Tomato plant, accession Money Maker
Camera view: tilt-top (135 deg); turntable rotation: 300 degrees
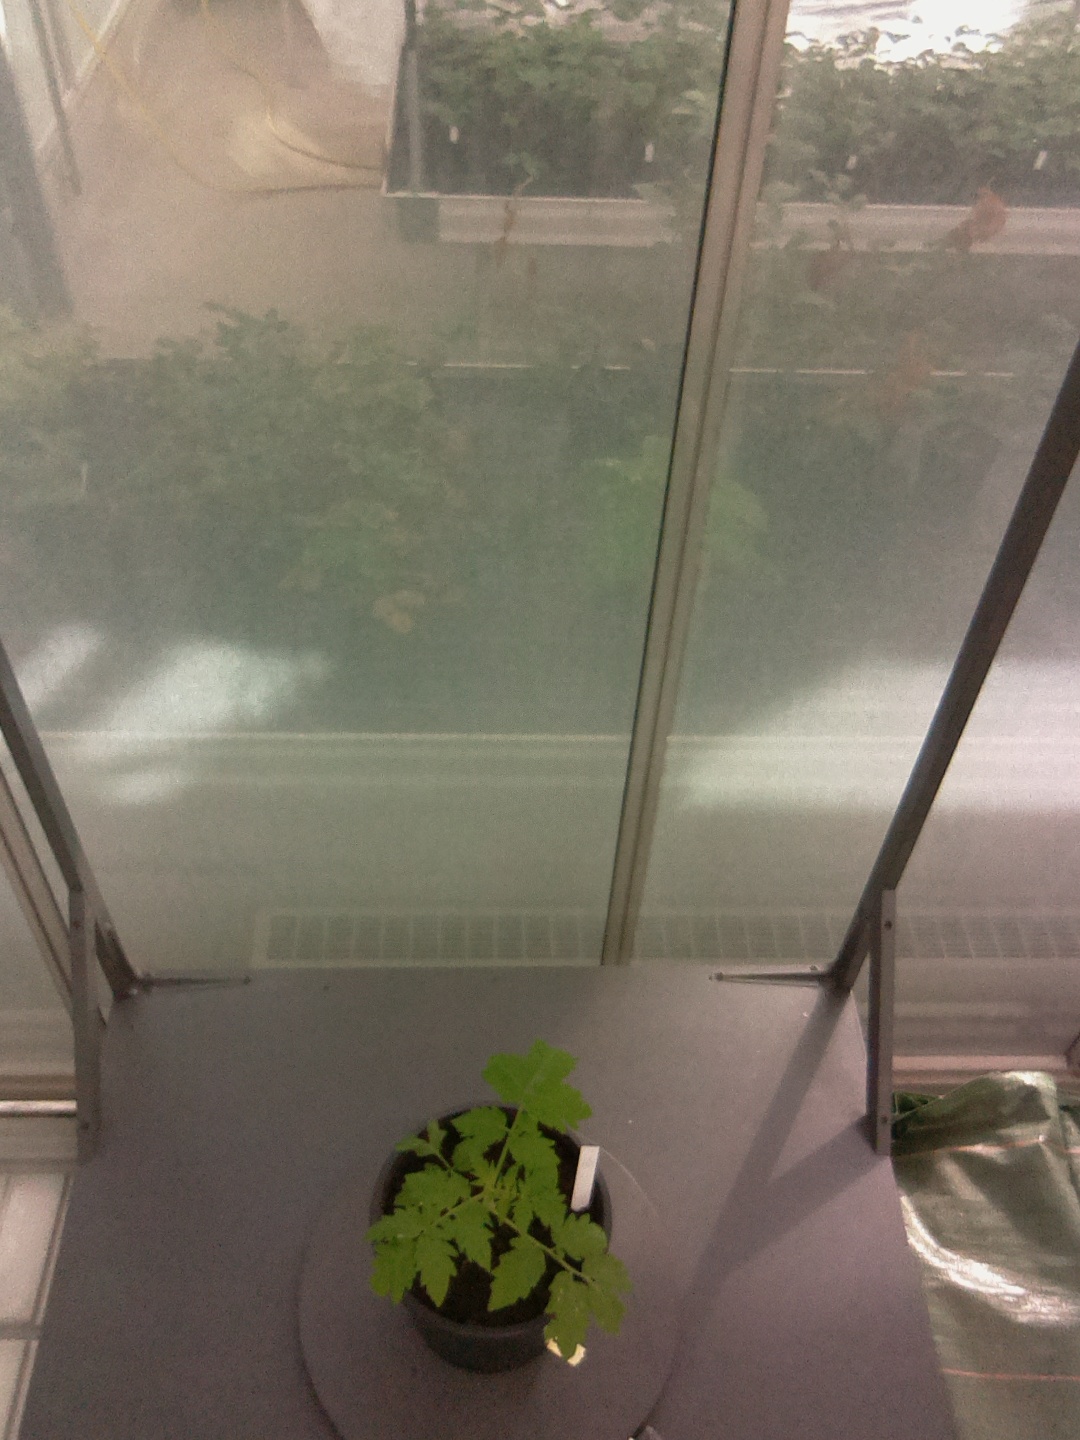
BBCH growth stage 13: 6 of true leaves visible